Aldo Pellegrini (general)

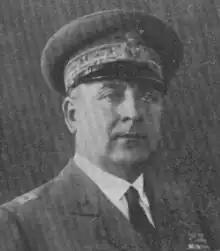

Aldo Pellegrini (28 August 1888 – 7 December 1940) was an Italian general and aviator. He served initially in the Regia Marina (Royal Italian Navy), transitioning to the Regia Aeronautica (Royal Italian Air Force) upon its formation. A veteran of the Italo-Turkish War and World War I, where he earned multiple decorations for valor piloting seaplanes, he became a key figure in Italo Balbo's pioneering mass formation flights across the Mediterranean and Atlantic, including serving as Vice Commander of the Decennial Air Cruise in 1933, for which he received the Gold Medal of Aeronautic Valor. He reached the rank of Brigadier General. Pellegrini died in an aircraft accident in December 1940 while serving as Vice President of the Italian Armistice Commission with France.